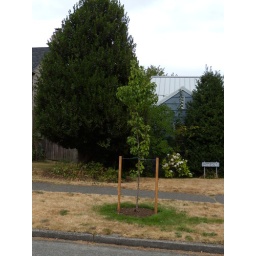
view of tree and bleeding heart plants under the sheared holly tree